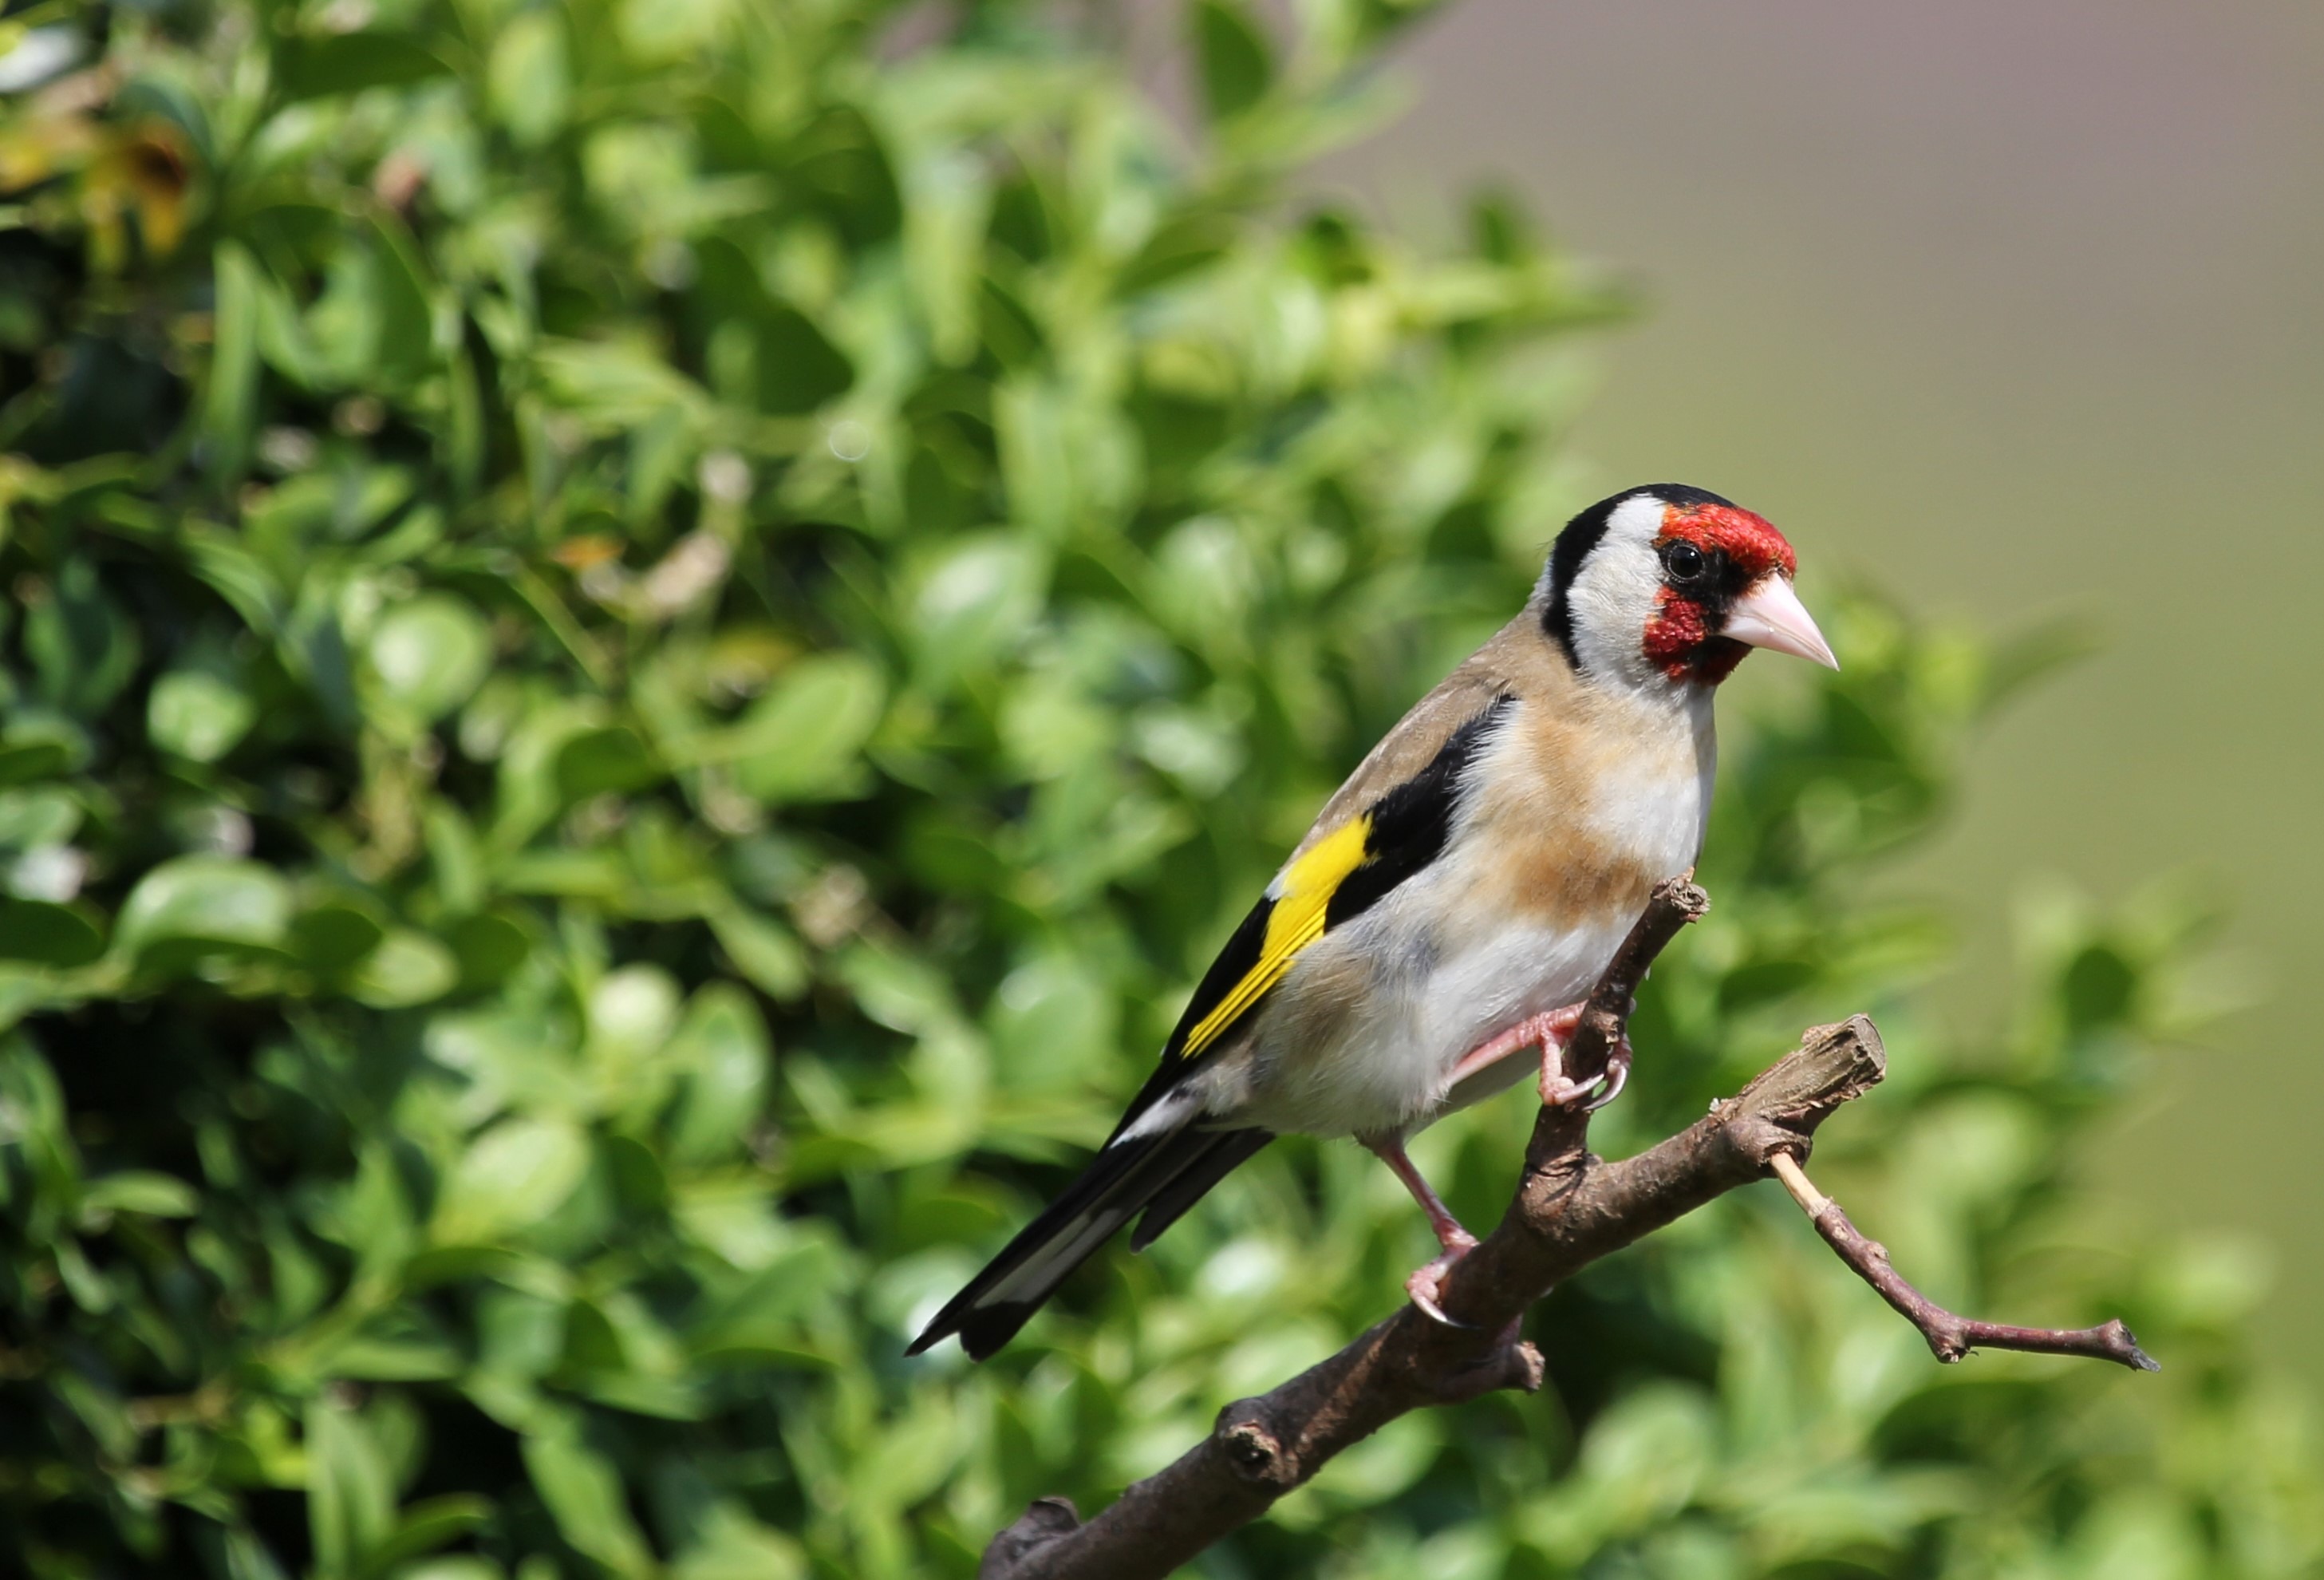
branch, bird, wildlife, beak, macro, fauna, vertebrate, sparrow, finch, perched, perching bird